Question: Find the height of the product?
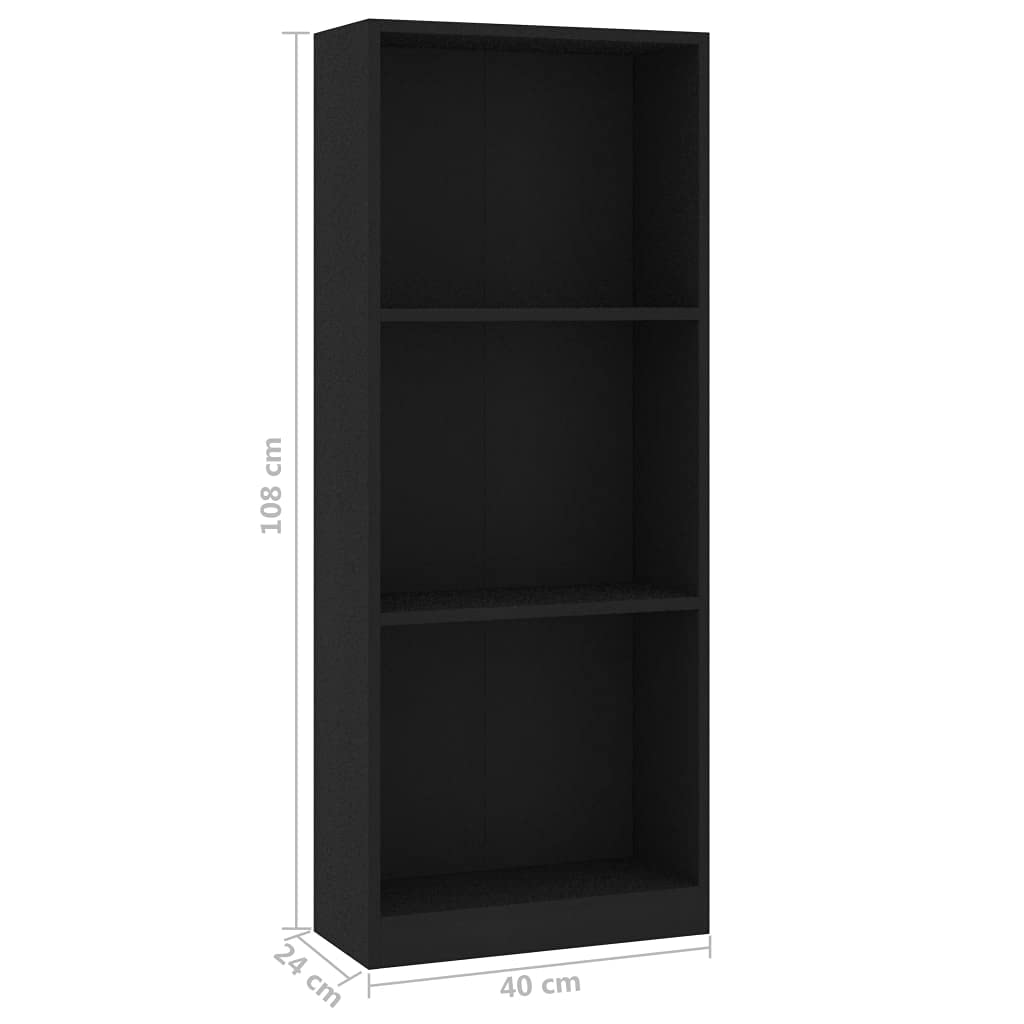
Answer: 108.0 centimetre